Kol Nidre

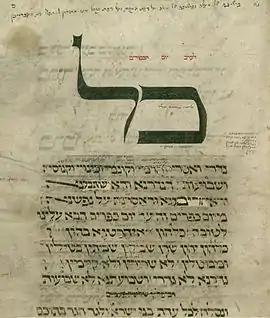

This invitation to outcasts is not specifically for Kol Nidre but for the whole of Yom Kippur, it being obvious that when even sinners join in repenting, the occasion is worthy of Divine clemency.